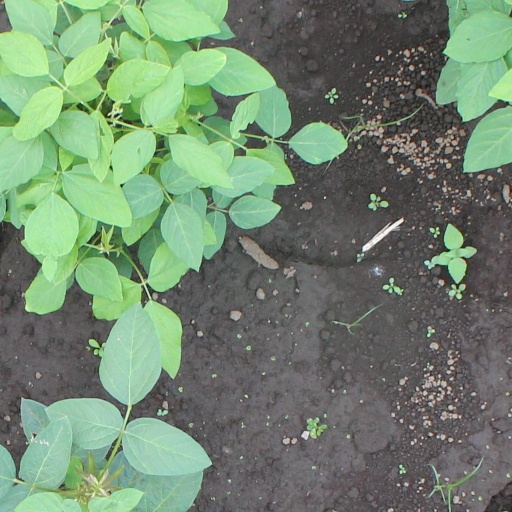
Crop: soybean